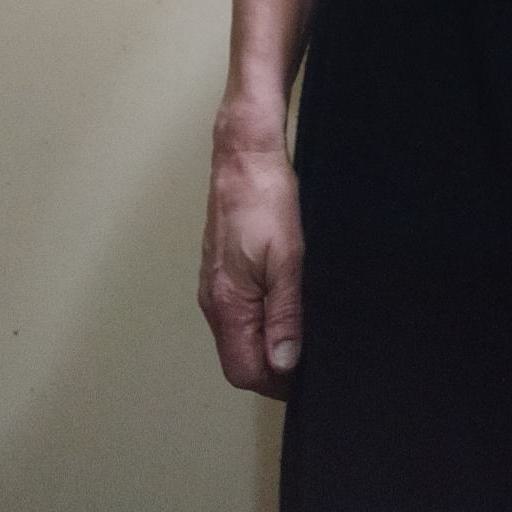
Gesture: no_gesture